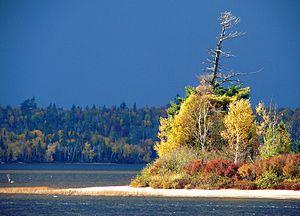
Lac Jean-Peré au Le Domaine, dans la Réserve faunique La Vérendrye, Québec
Lac-Pythonga est un territoire non organisé situé dans la municipalité régionale de comté de La Vallée-de-la-Gatineau, dans la région administrative de l'Outaouais, au Québec.
La réserve faunique La Vérendrye est située dans la MRC de La Vallée-de-la-Gatineau dans la région de l'Outaouais et dans la MRC de La Vallée-de-l'Or, en Abitibi-Témiscamingue, entre Grand-Remous et Louvicourt. Le territoire est un parc de conservation qui fait partie du réseau des réserves fauniques du Québec gérées par la Société des établissements de plein air du Québec.